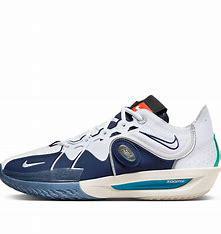
Brand: Nike
Model: G T Cut 3